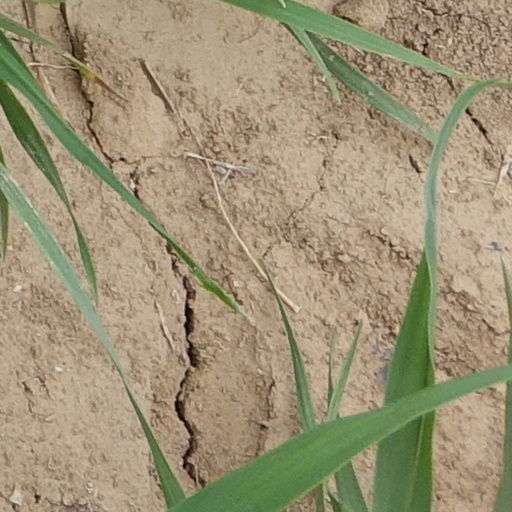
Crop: wheat